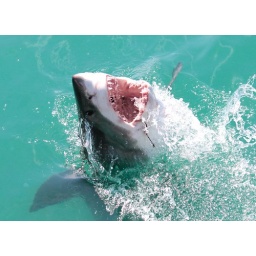
male great white in Gansbaai - south Africa